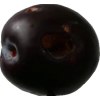
Label: plum